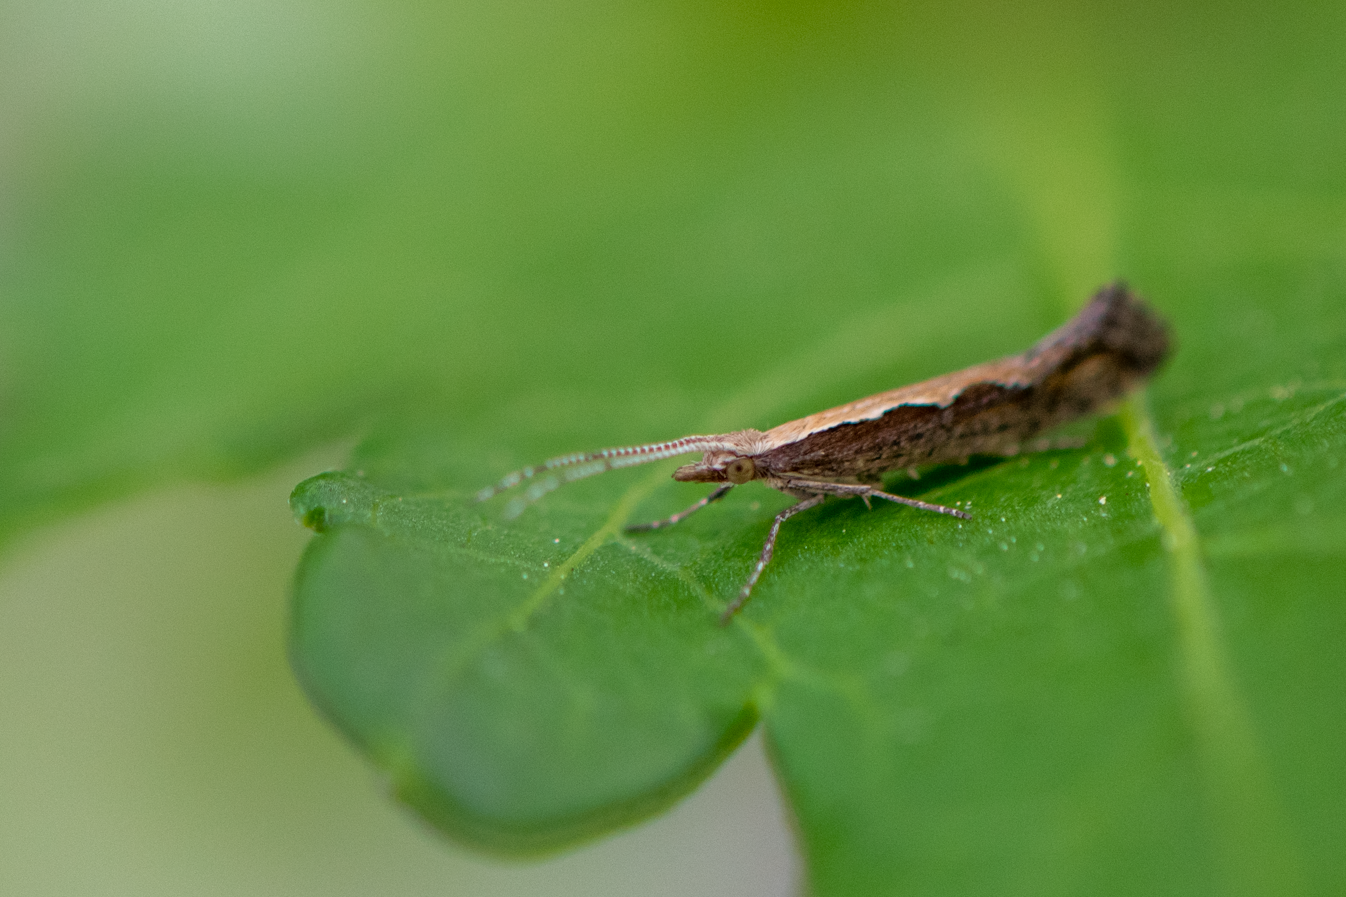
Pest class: diamondback_moth